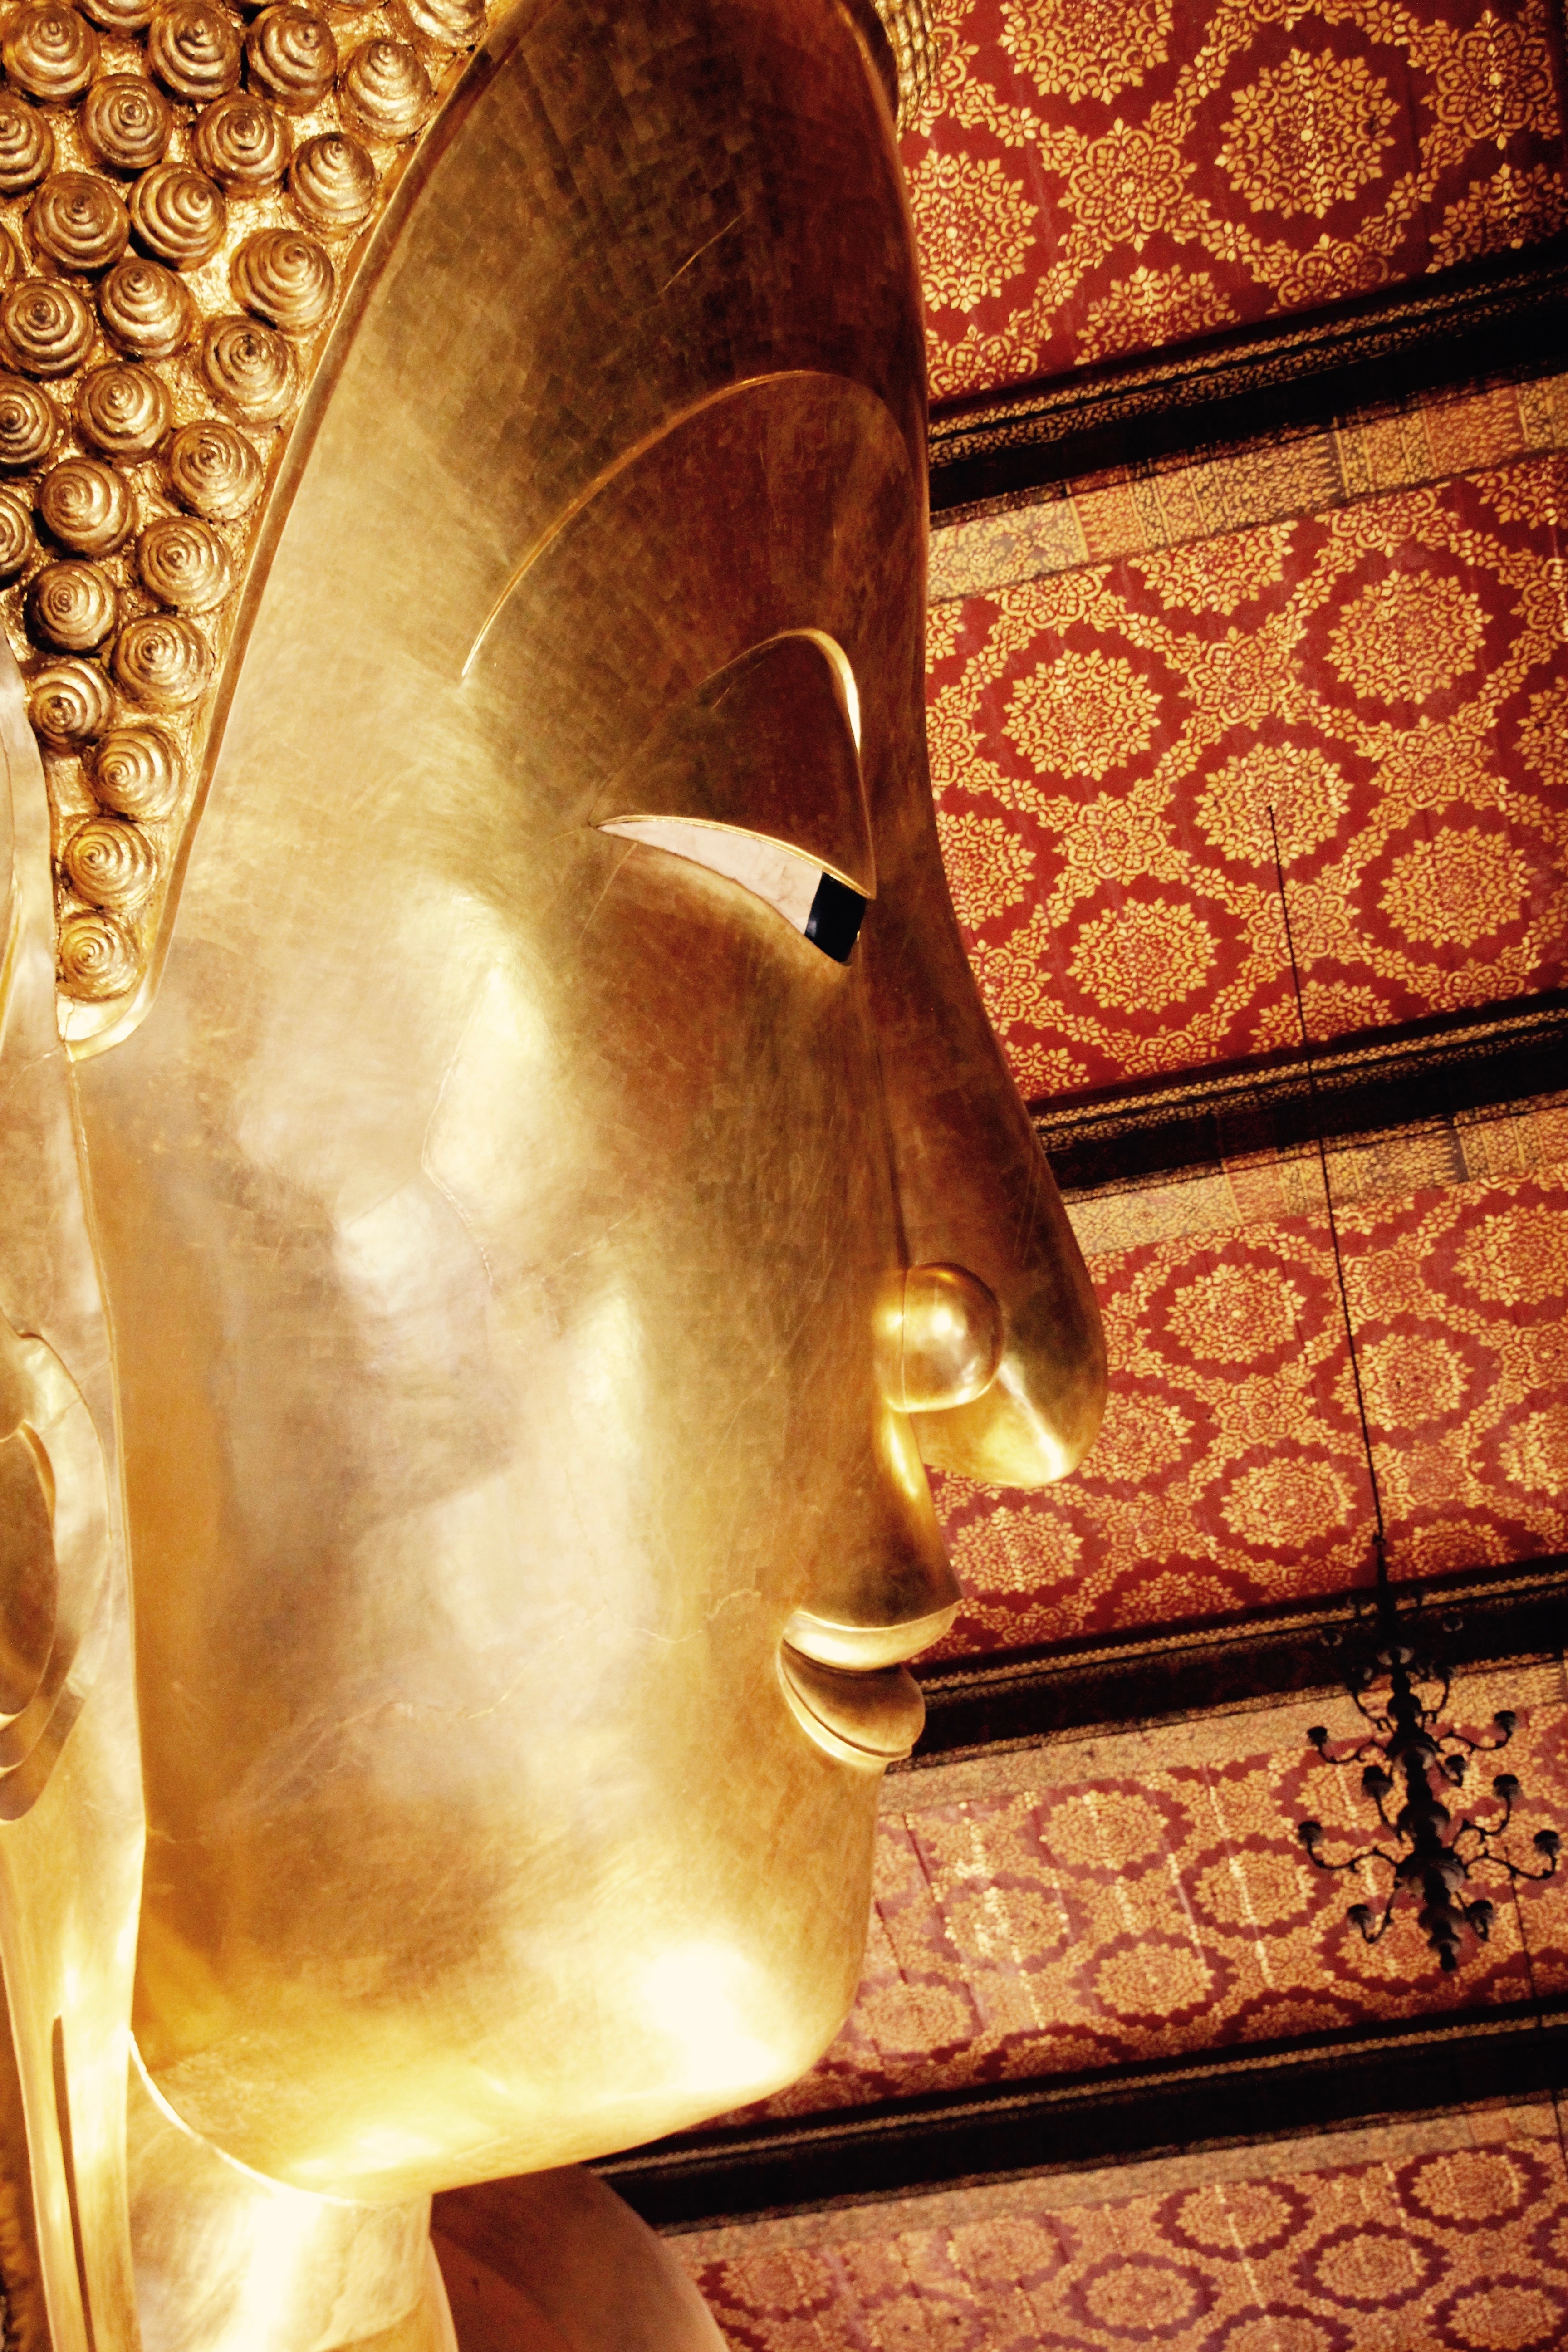
wood, statue, buddhism, religion, asia, rest, thailand, spiritual, face, sculpture, art, figure, meditation, gold, temple, faith, head, buddha, carving, harmony, far east, reincarnation, thai buddha, fern stlich, transcendence, ancient history